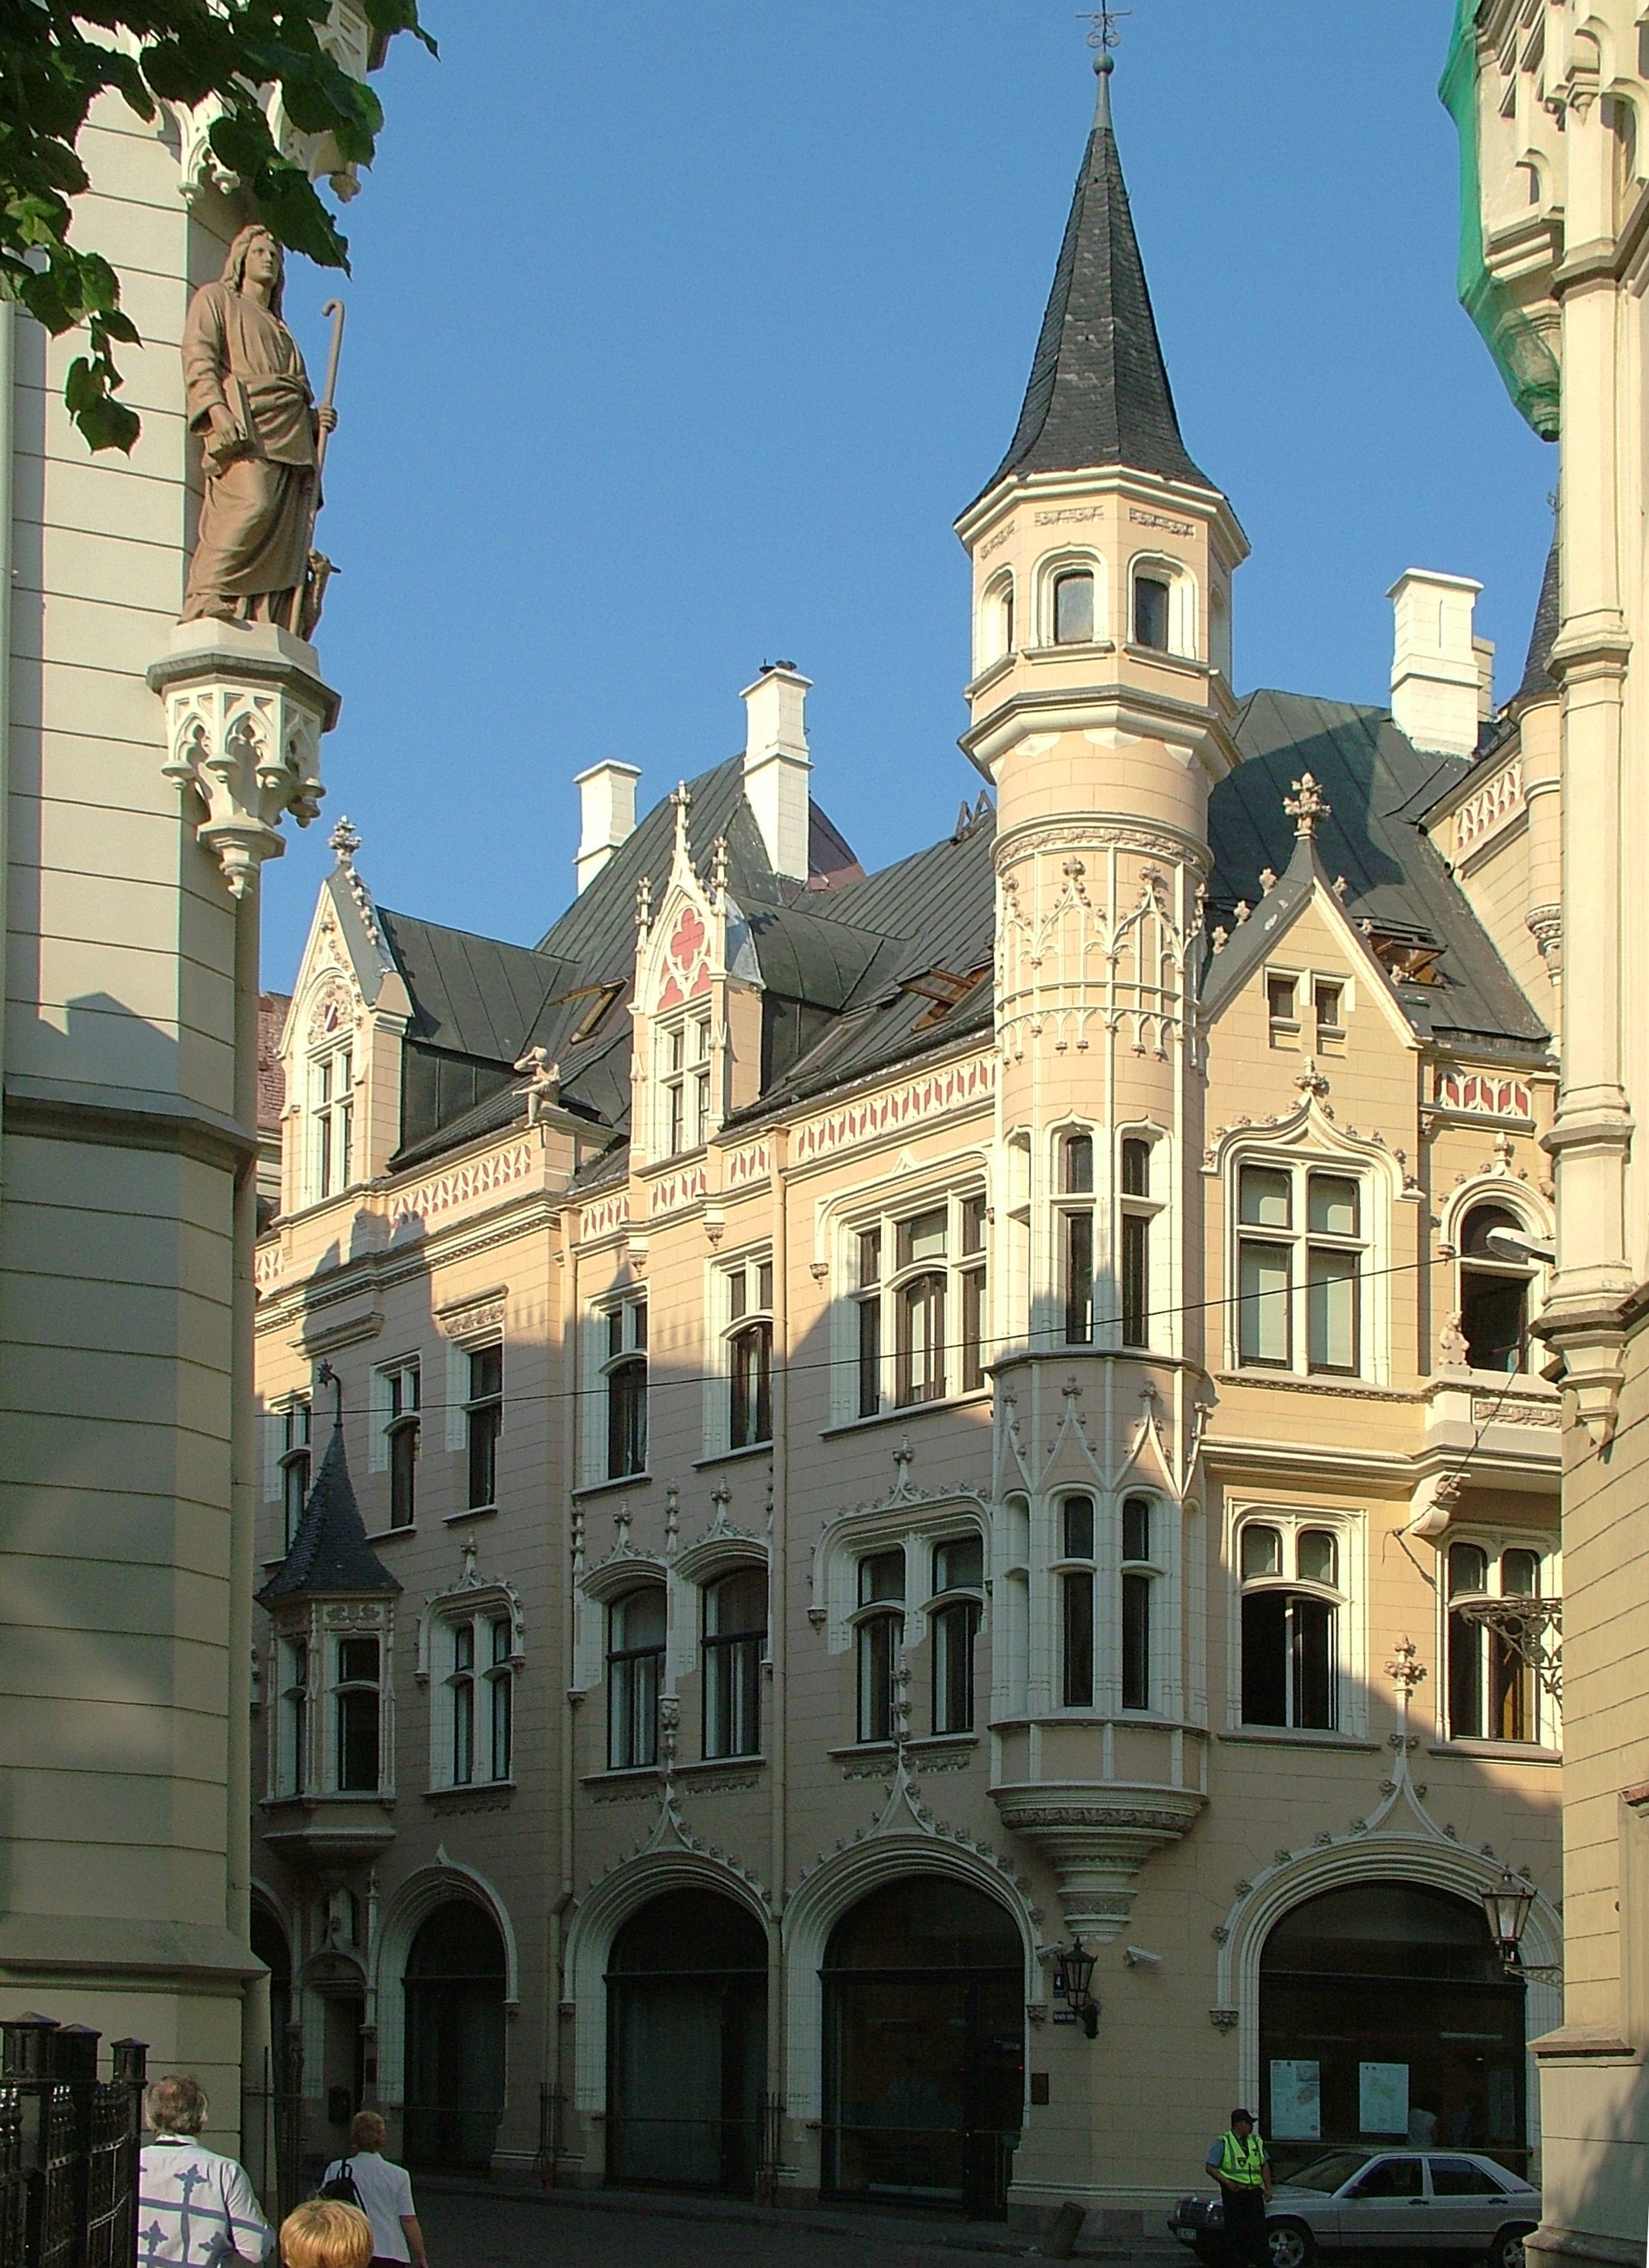
architecture, town, building, chateau, palace, city, plaza, landmark, facade, cathedral, synagogue, town square, basilica, tours, riga, latvia